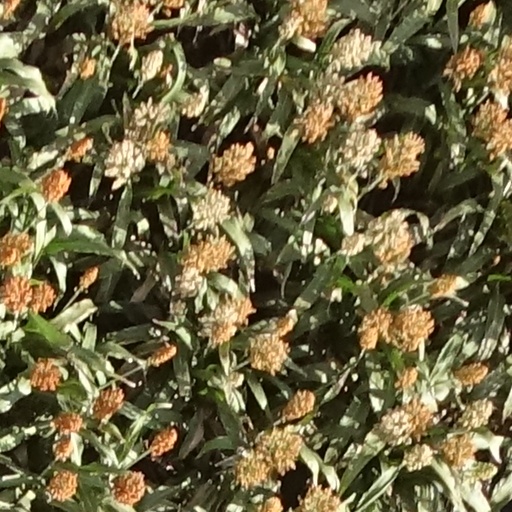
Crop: sorghum